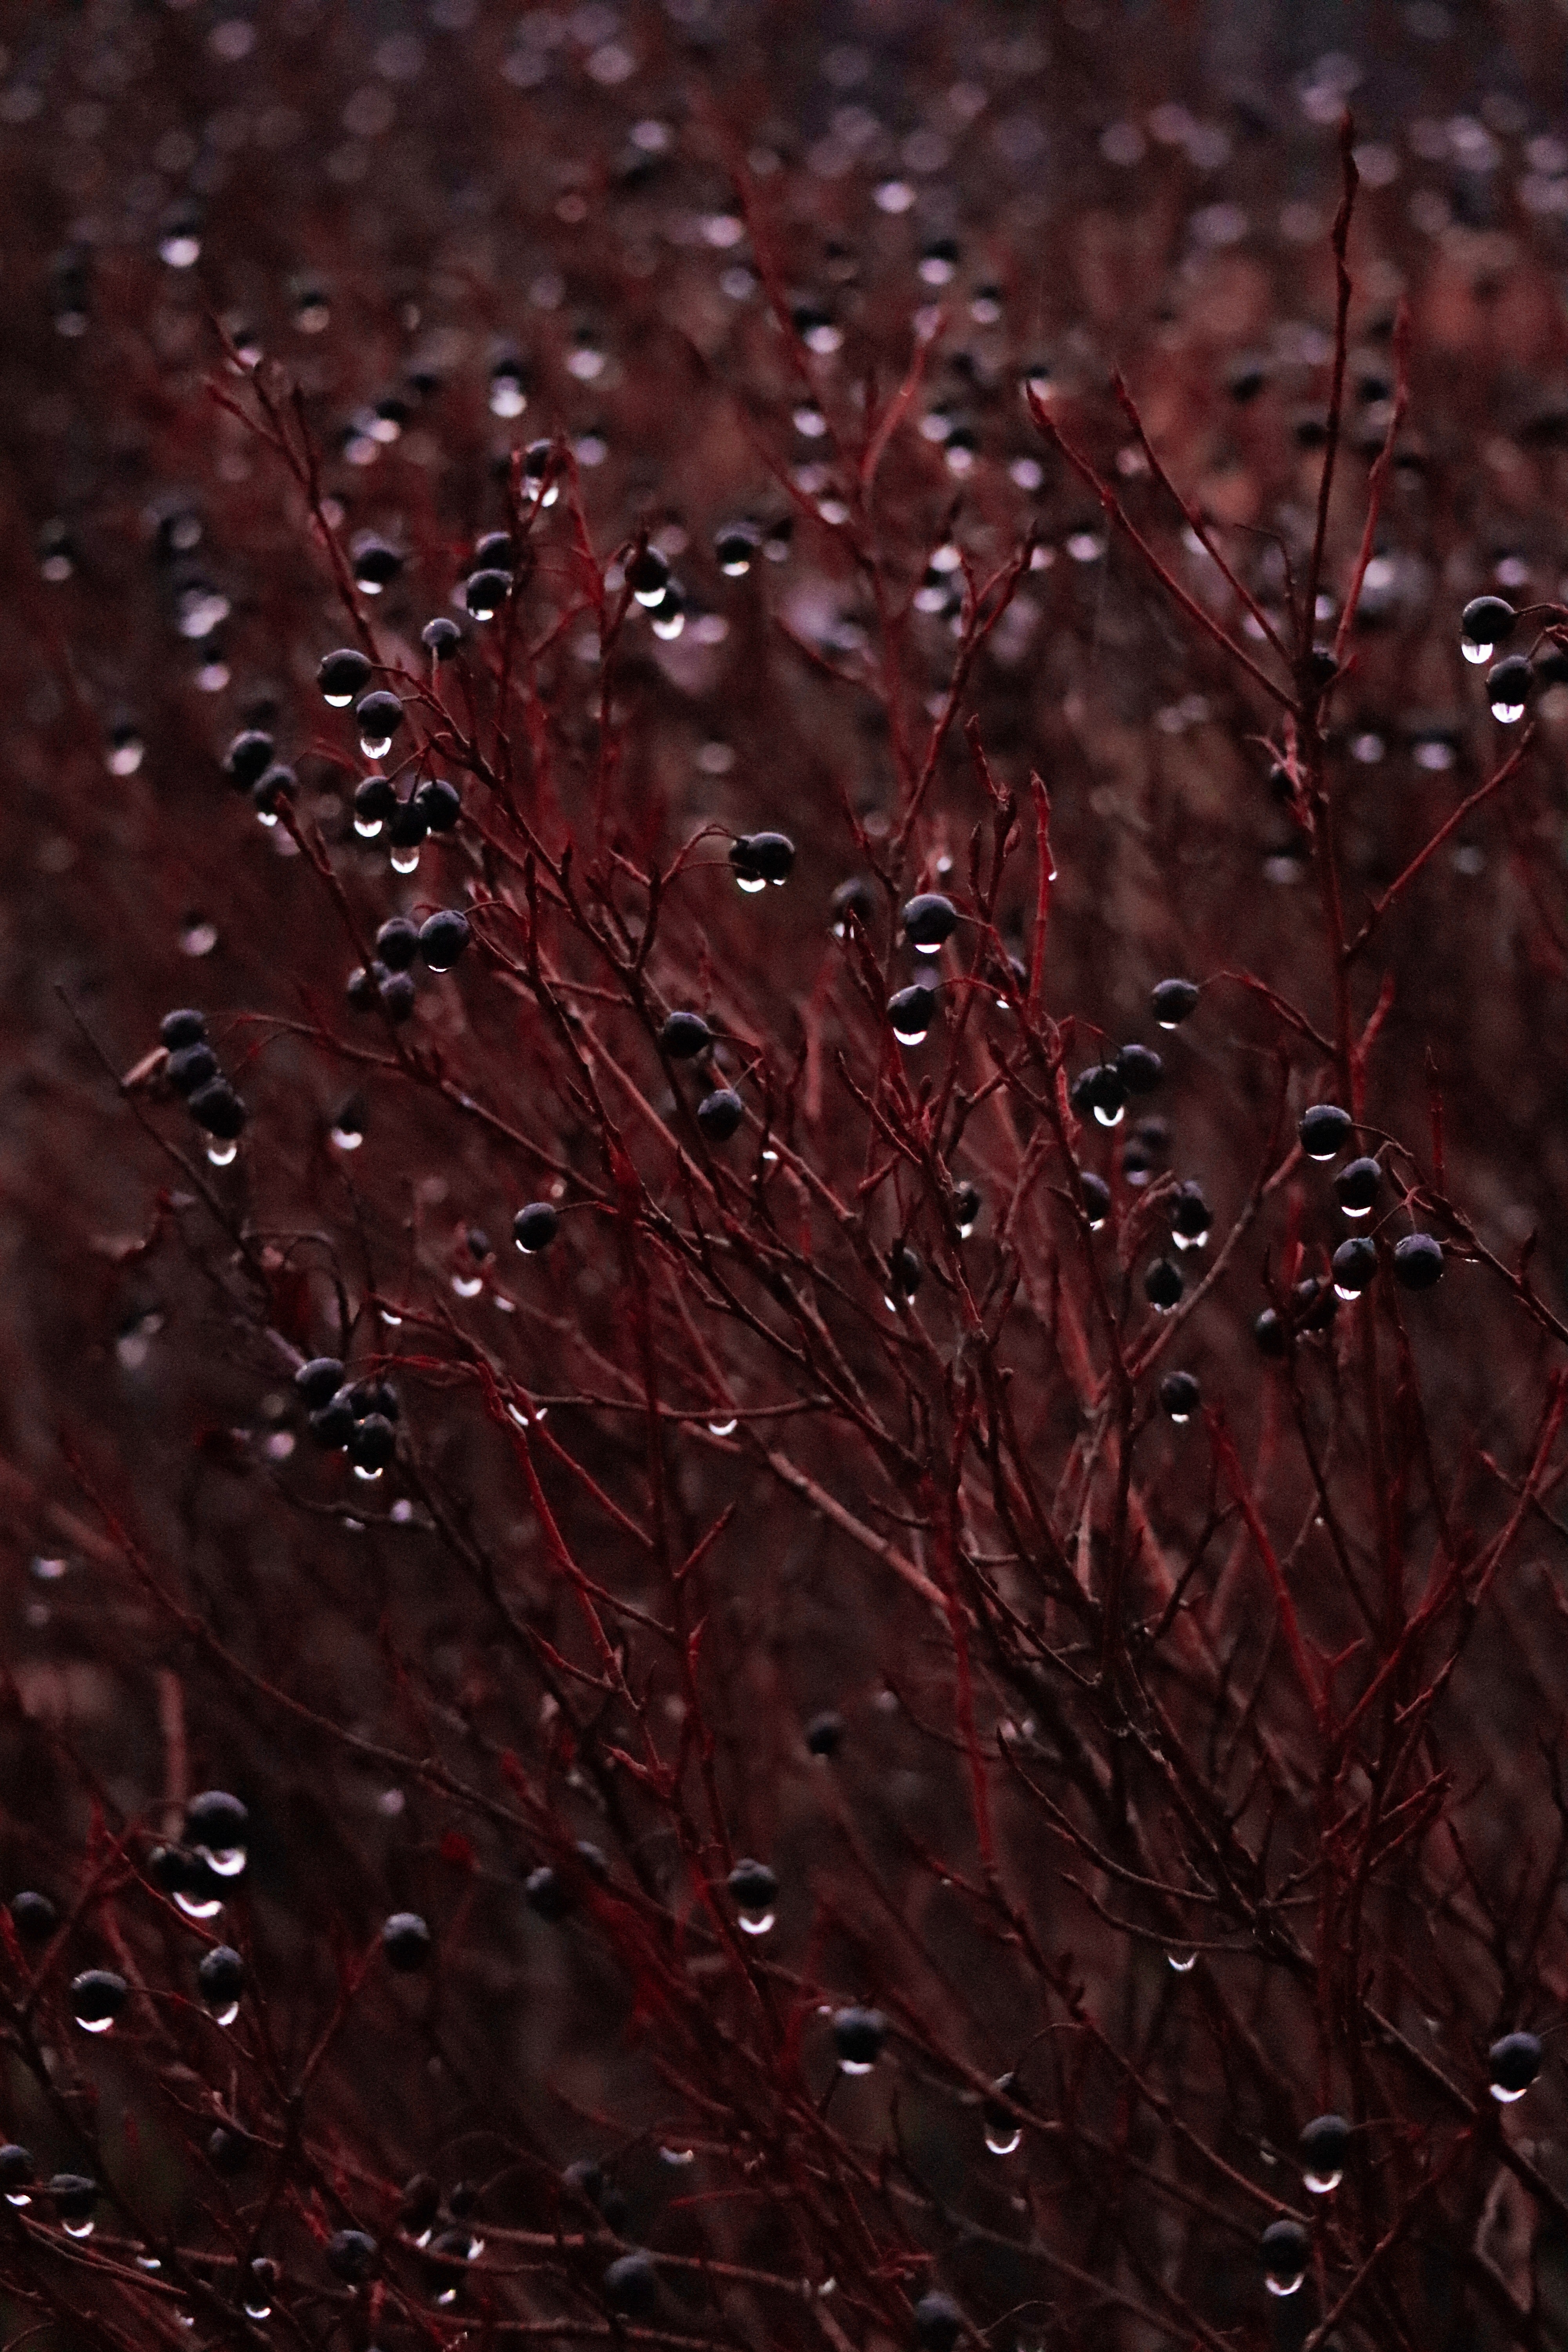
natural, water, liquid, fluid, plant, terrestrial plant, twig, moisture, magenta, dew, pattern, Tints and shades, grass, precipitation, drop, macro photography, glass, drizzle, rain, carmine, freezing, metal, darkness, art, still life photography, coquelicot, liquid bubble